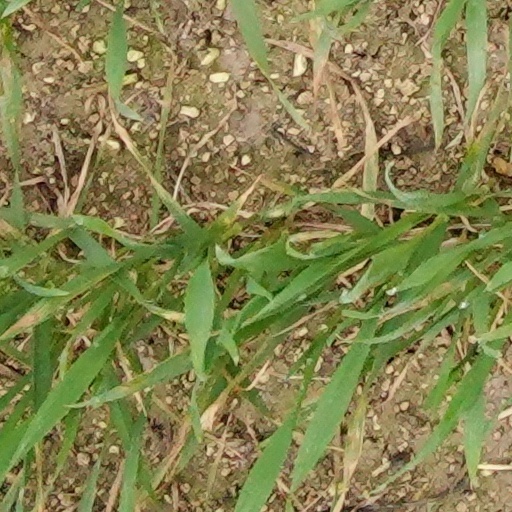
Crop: wheat